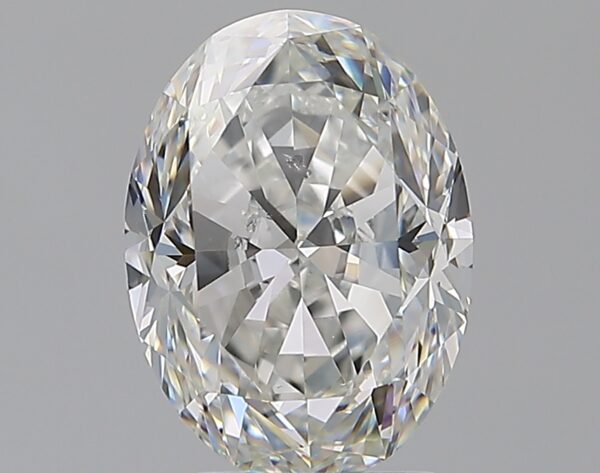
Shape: oval
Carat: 3
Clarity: SI1
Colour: G
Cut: VG
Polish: EX
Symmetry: EX
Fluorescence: N
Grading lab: GIA
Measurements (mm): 10.53 x 7.72 x 5.02